Shanaleshwara Swayambhu Temple

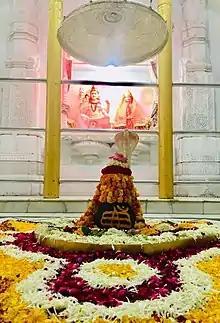
Inside the Temple a view of Shanaleshwara Swayambhu lingam 'decorated for evening worship'

Inside the Shanaleshwara Temple is the Swayambhu lingam of Lord Shiva. Shiva in the lingam form is believed to be Swayambhu. Swayambhu lingams are Self-created or natural lingams, discovered in the place where they now stand. Most of these are oval- shaped stones. These lingams do not need a "prana pratishtha", because a Swayambhu lingam already inherently embodies the power of Shiva.